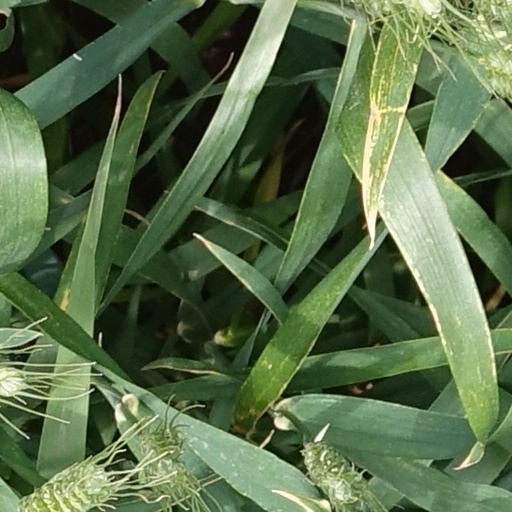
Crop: wheat